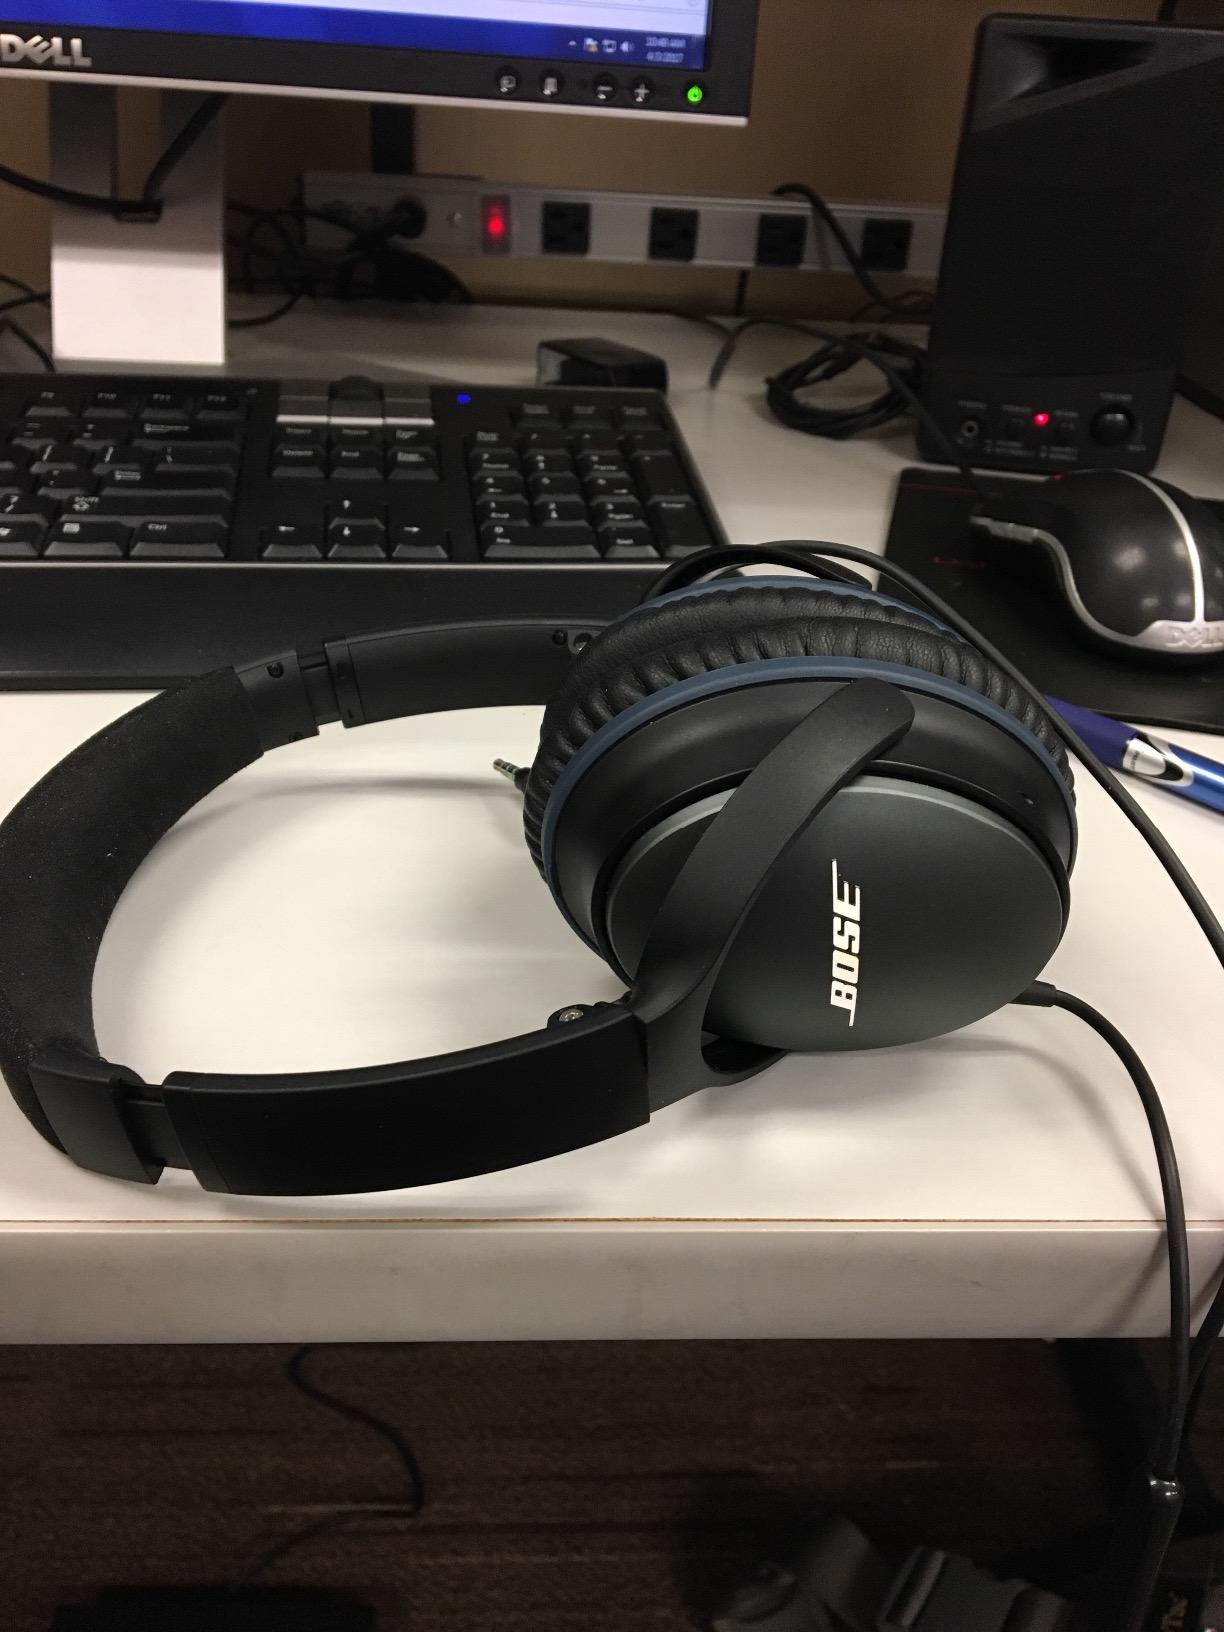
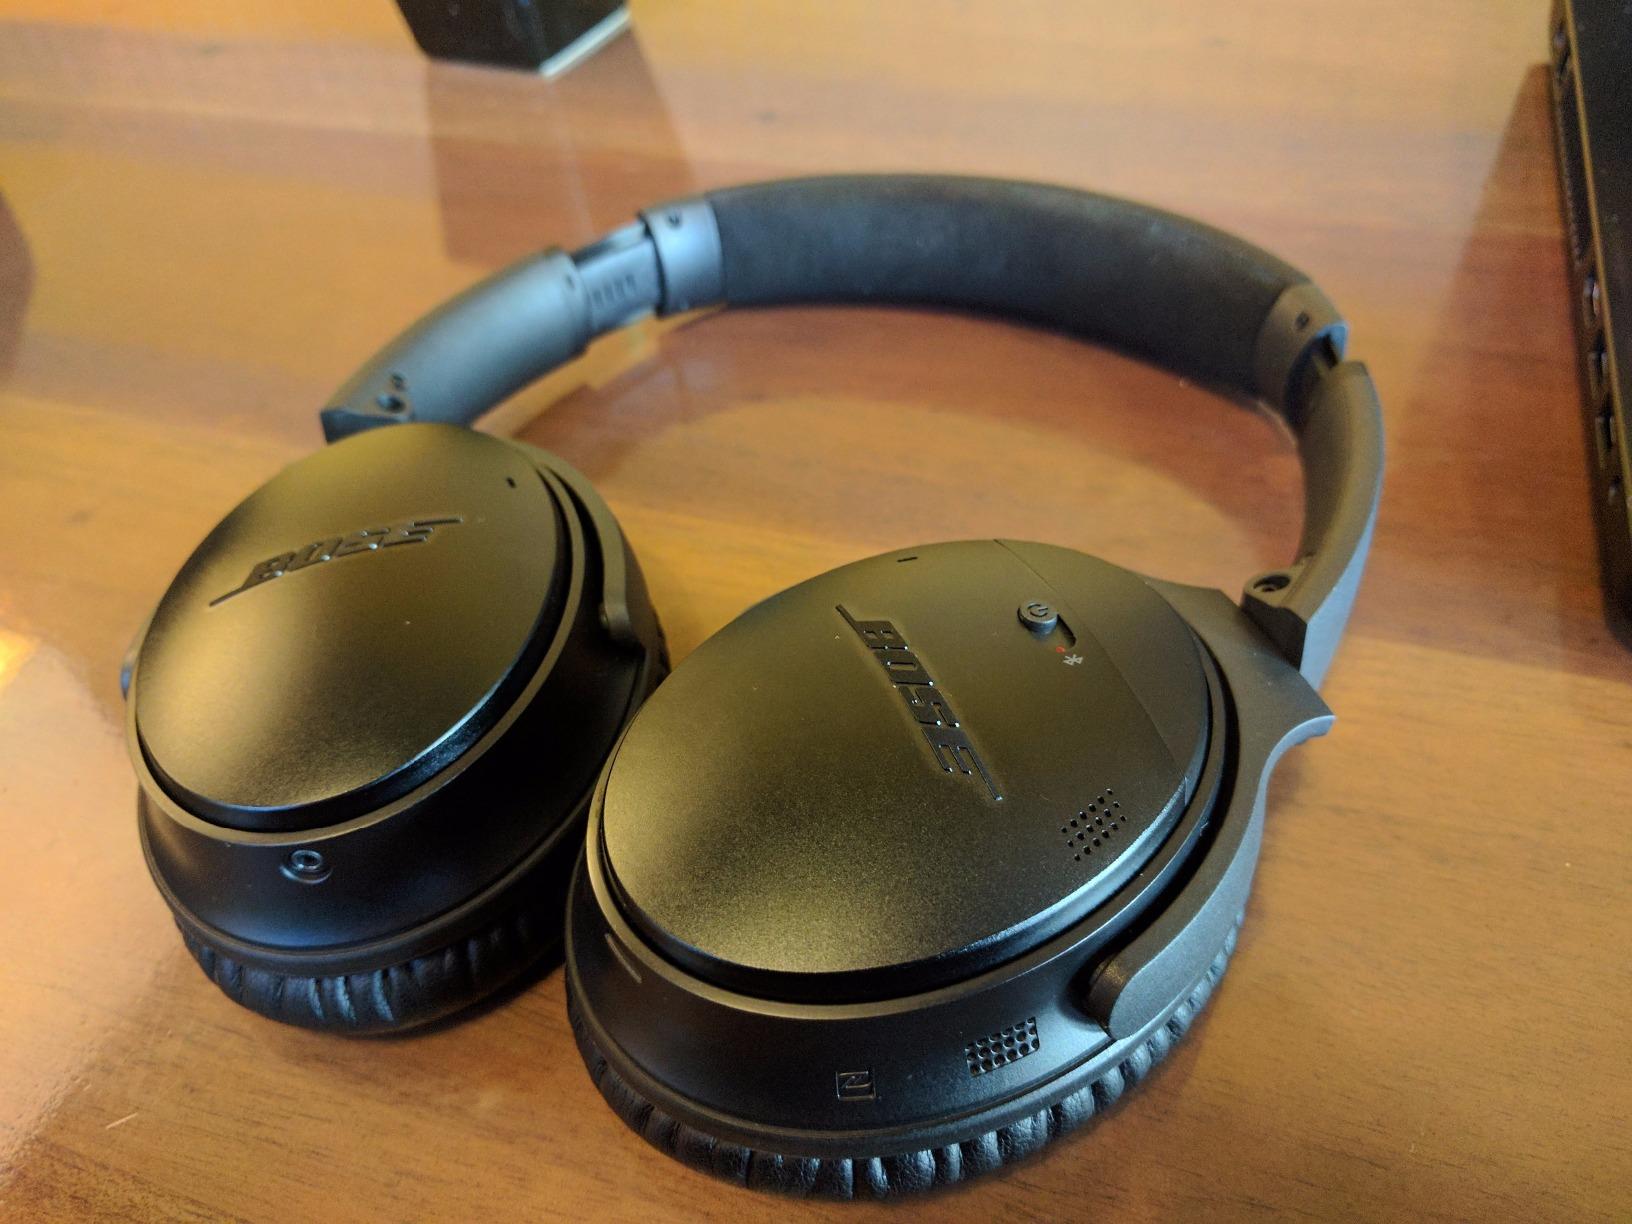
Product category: headphones
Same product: no